Y. C. Simhadri

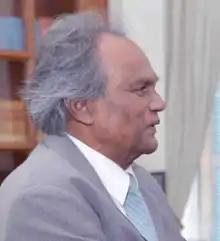
Prof. Simhadri in 2017

Yedla C. Simhadri (1941 – 22 May 2021) was an Indian academic and administrator. He served as the vice-chancellor of several Indian universities including Banaras Hindu University, Patna University, Andhra University, and Acharya Nagarjuna University.